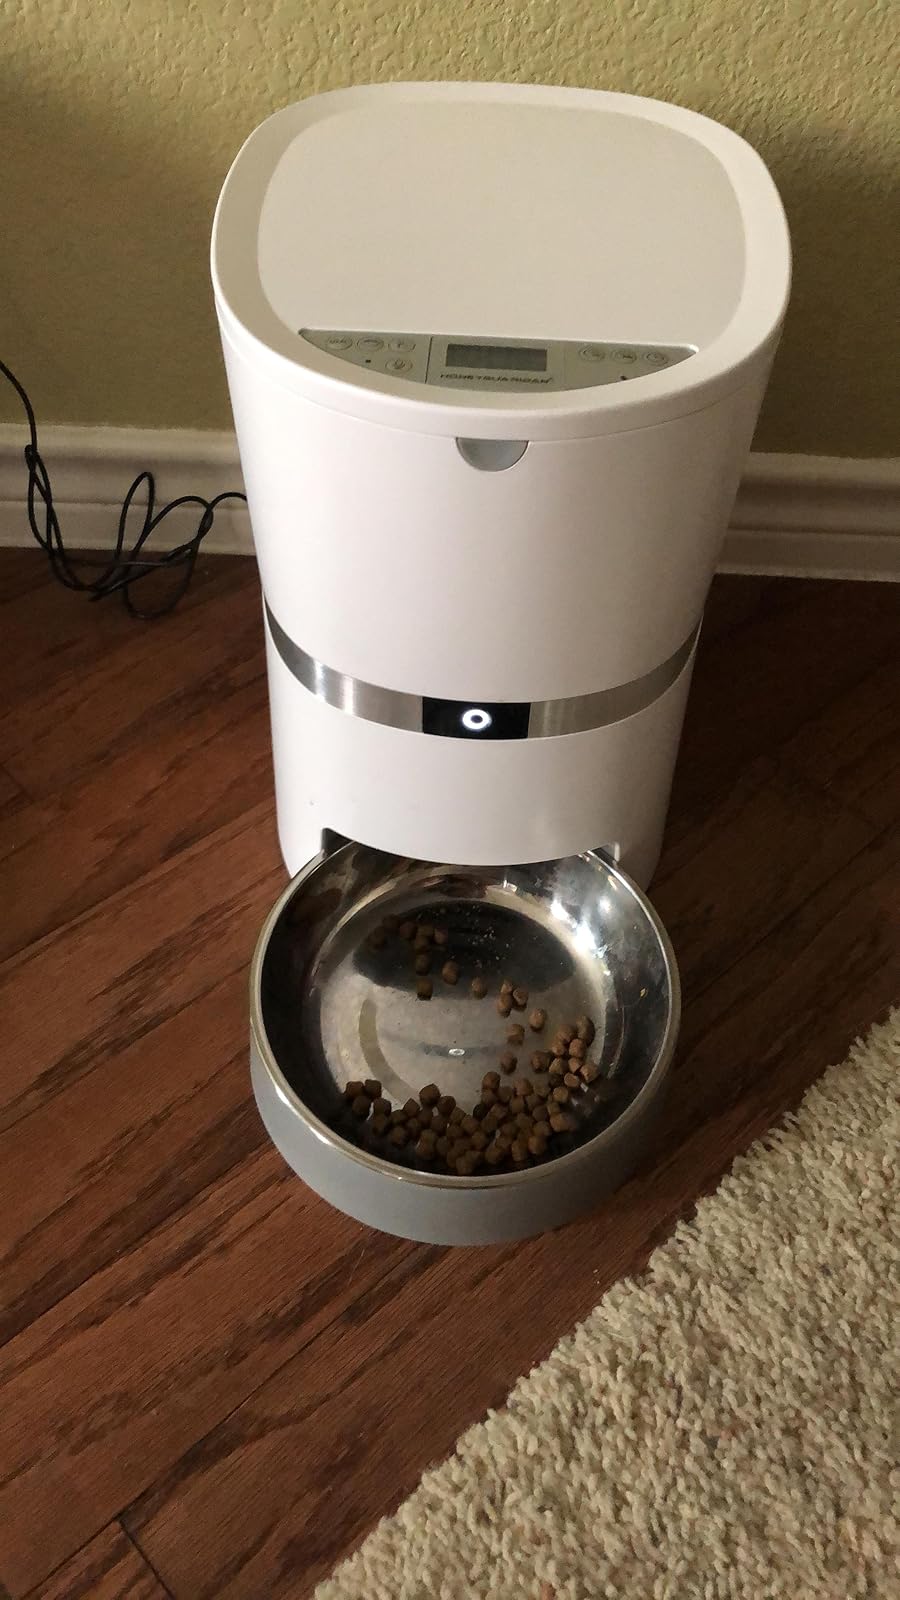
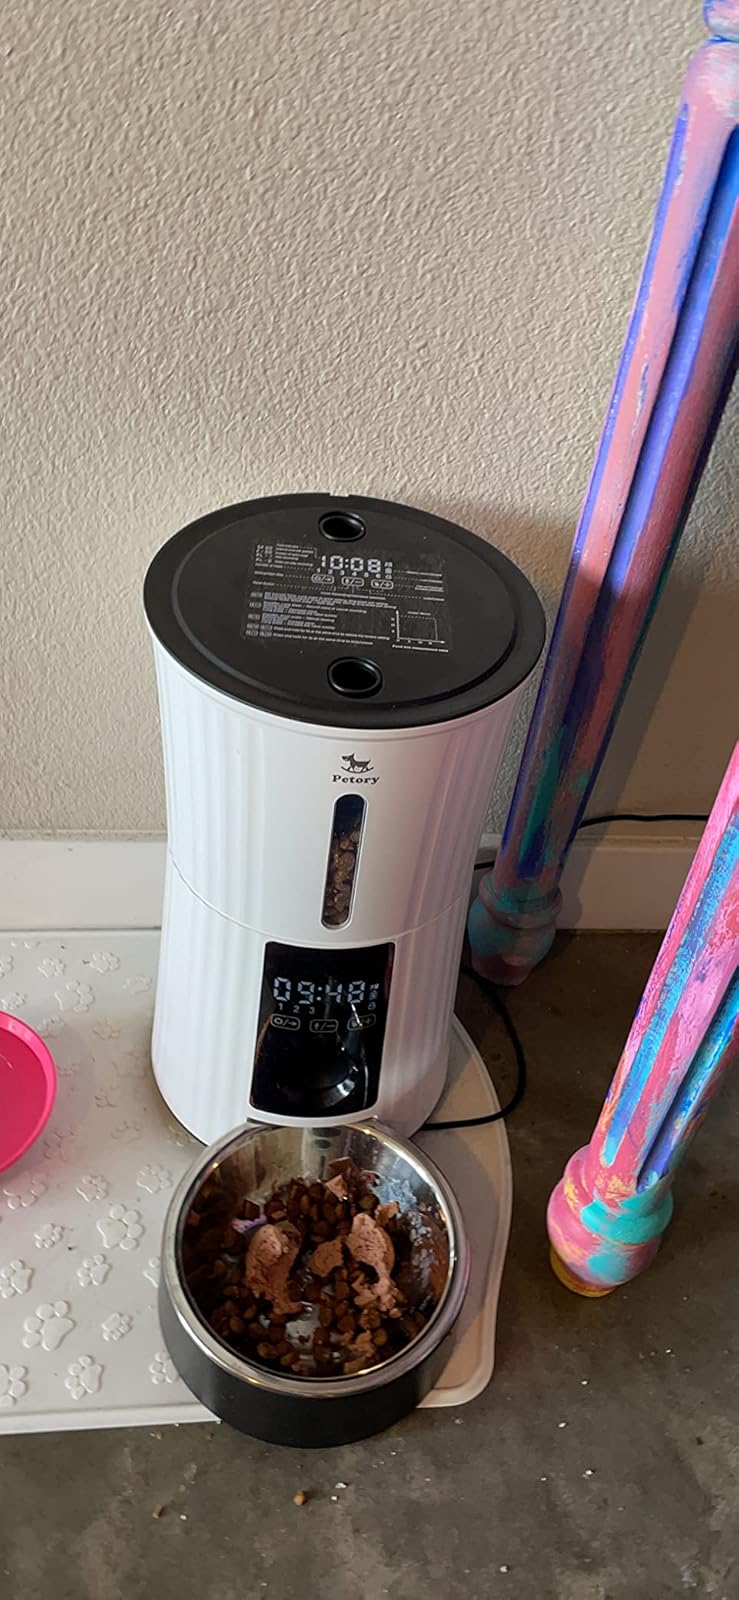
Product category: items_feeder
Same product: no